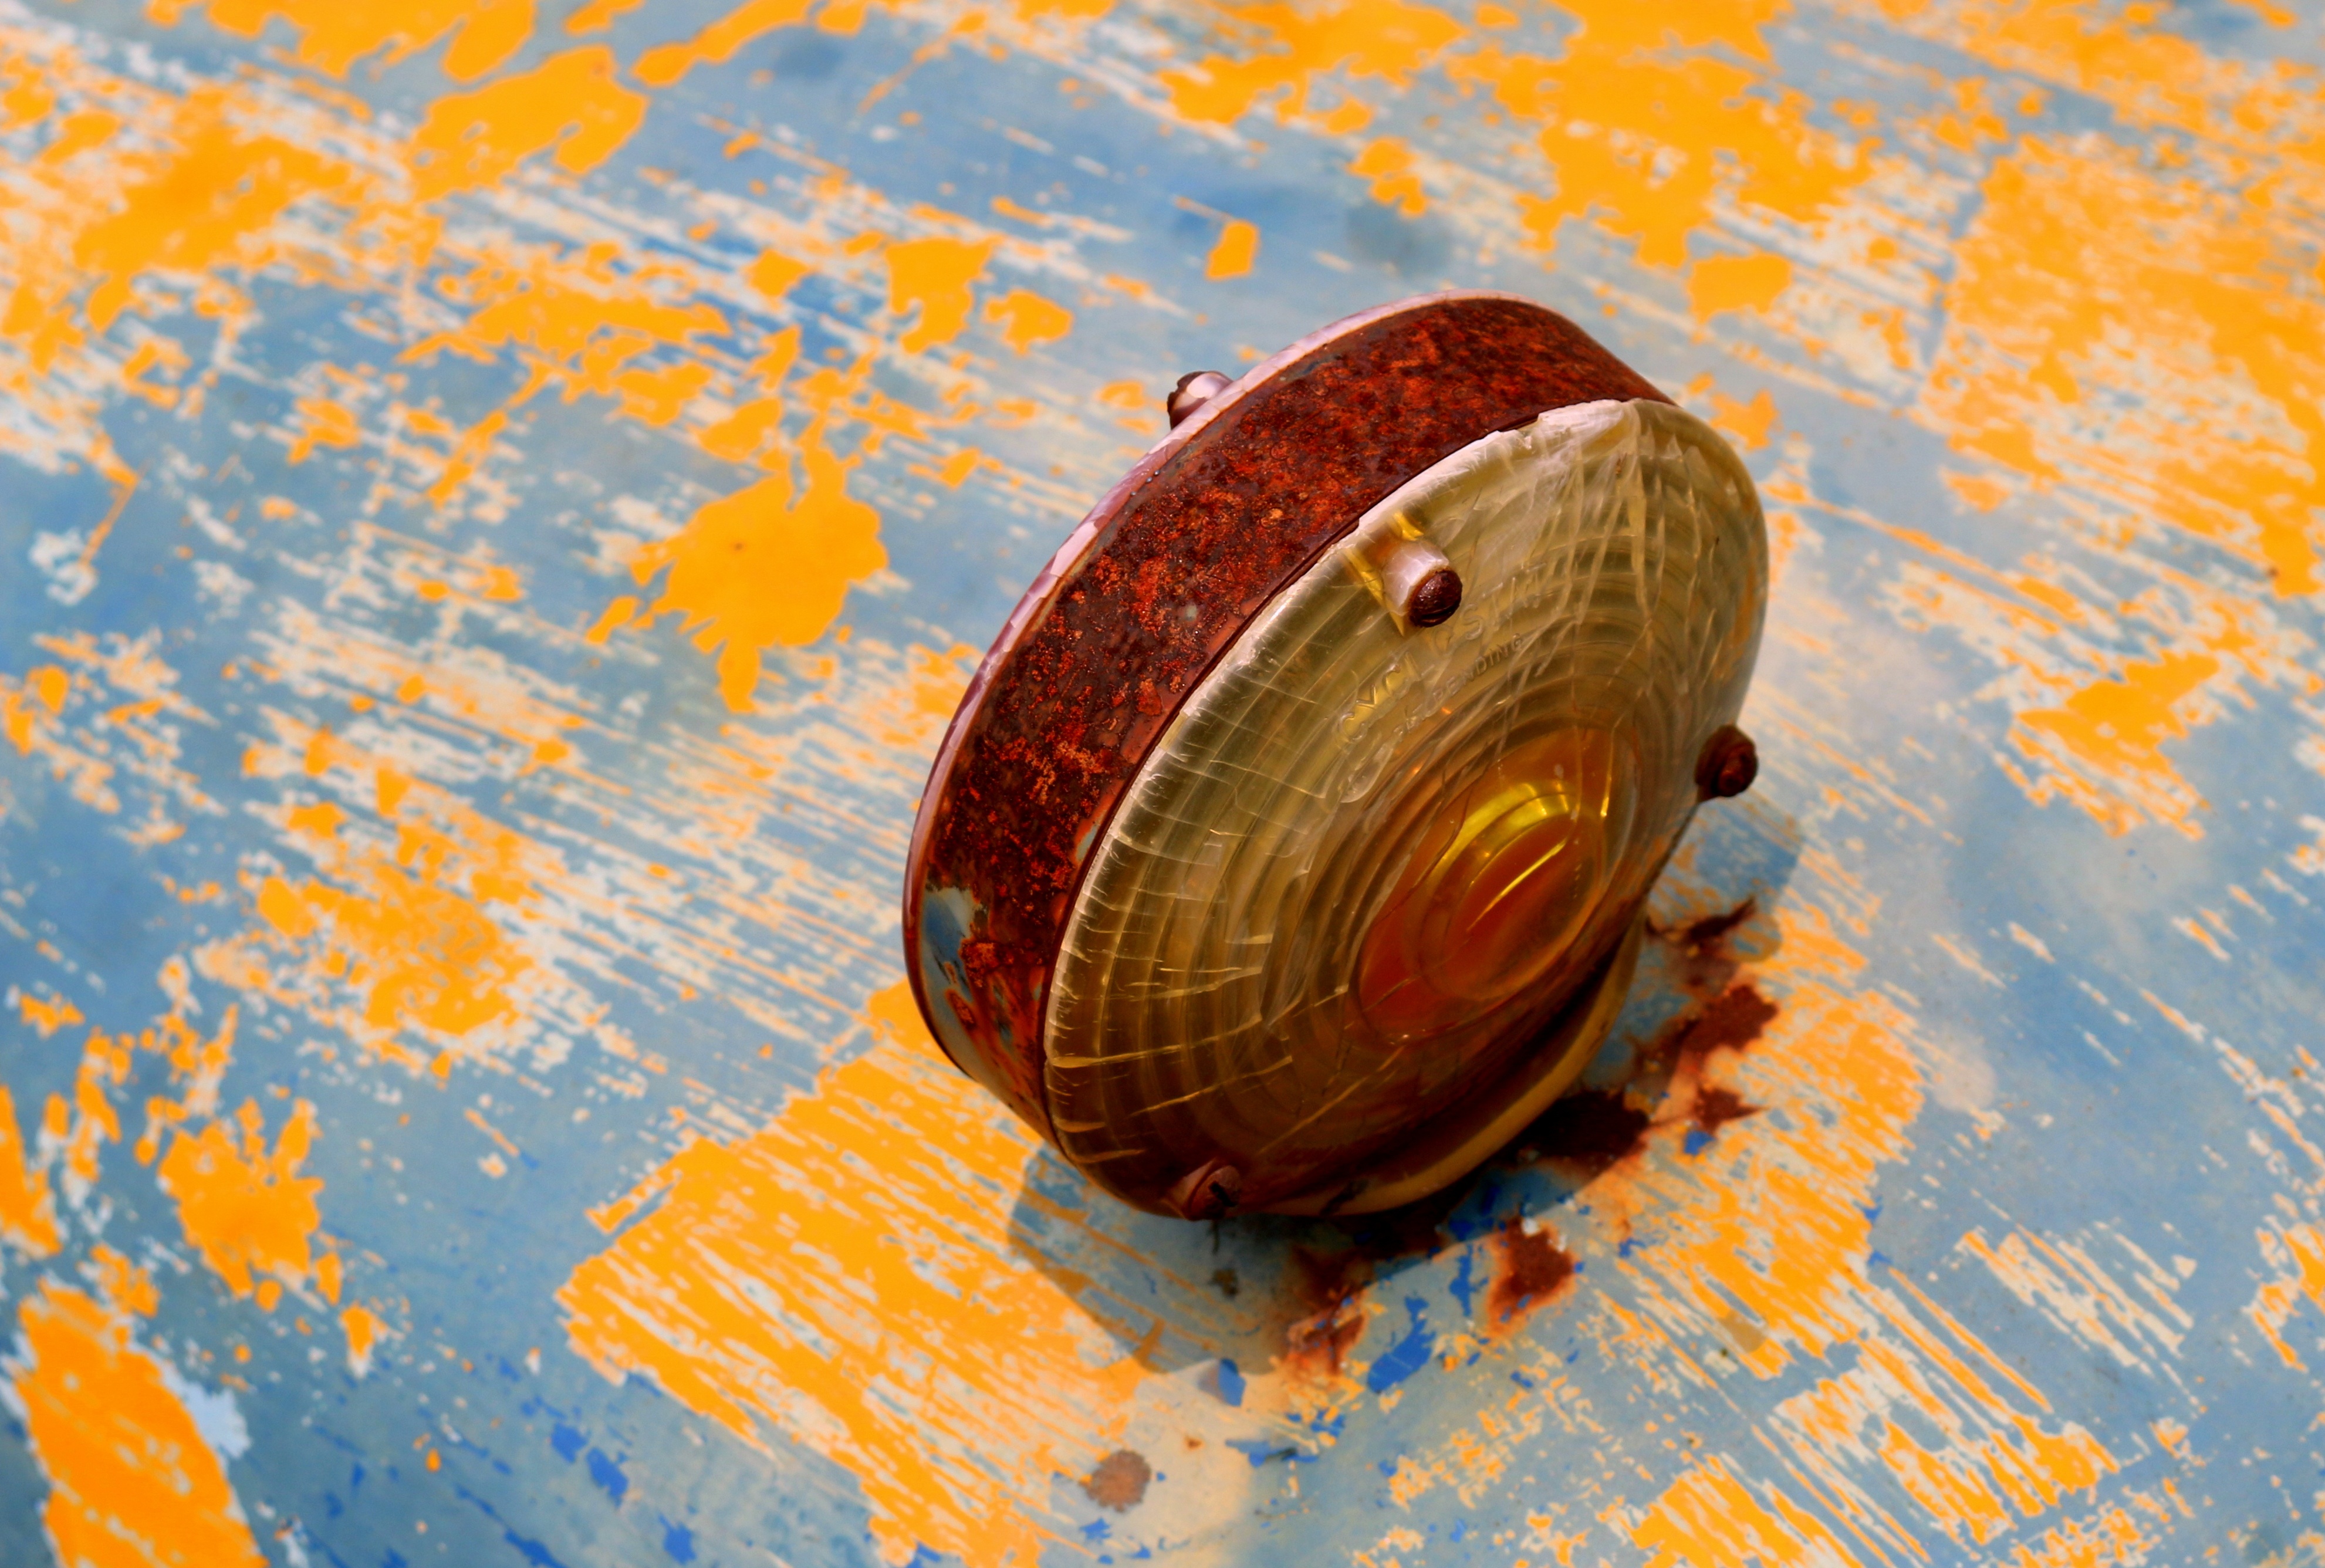
wood, leaf, steel, rust, color, autumn, metal, blue, yellow, material, musical instrument, weathered, close up, art, rusted, scratched, faded, corrosion, macro photography, oxidized, corroded, oxidation, plucked string instruments